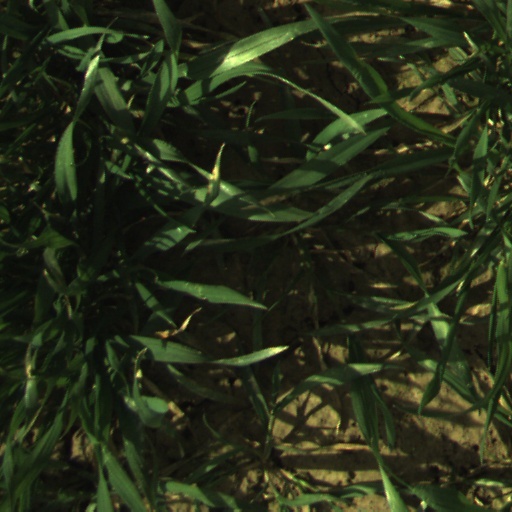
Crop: wheat